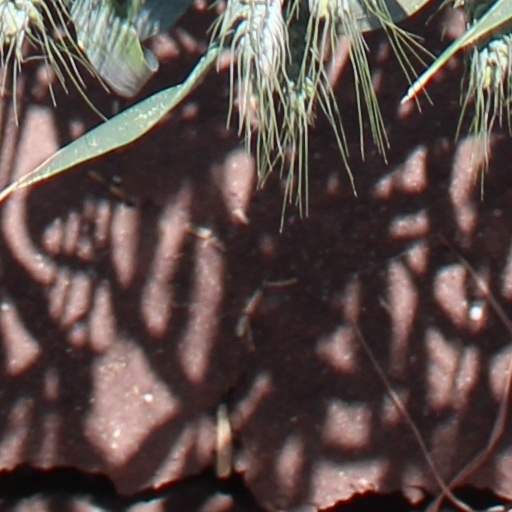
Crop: wheat